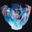
Label: bowl